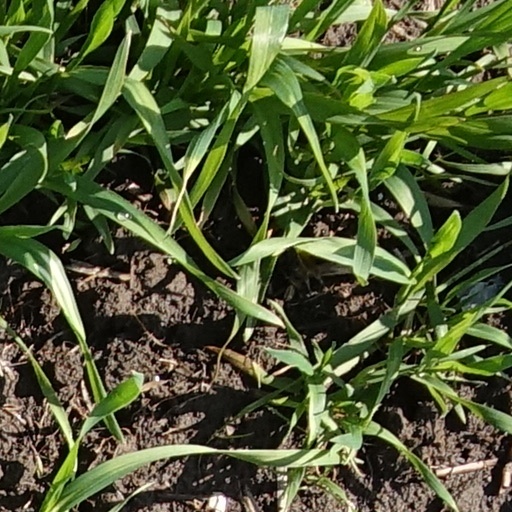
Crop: wheat